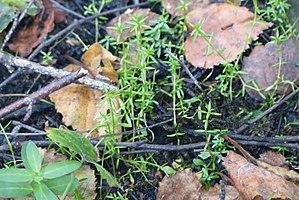
Crassula helmsii, la Crassule de Helms, est une espèce de plantes aquatiques ou semi-aquatiques du groupe des plantes succulentes de la famille des Crassulaceae.